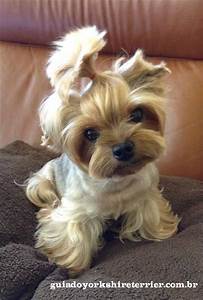
Label: dog